Dave Roberts (third baseman)

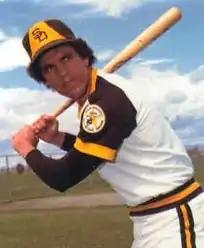
Roberts in 1978

David Wayne Roberts (born February 17, 1951) is an American former professional baseball third baseman and catcher, who played all or part of ten seasons in Major League Baseball (MLB) with the San Diego Padres, Texas Rangers, Houston Astros, and Philadelphia Phillies, between and .